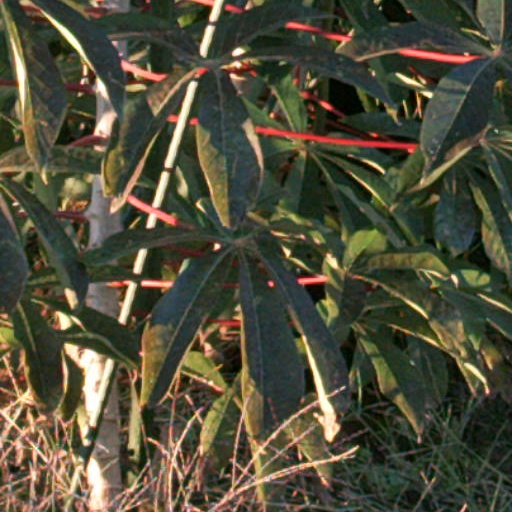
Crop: cassava